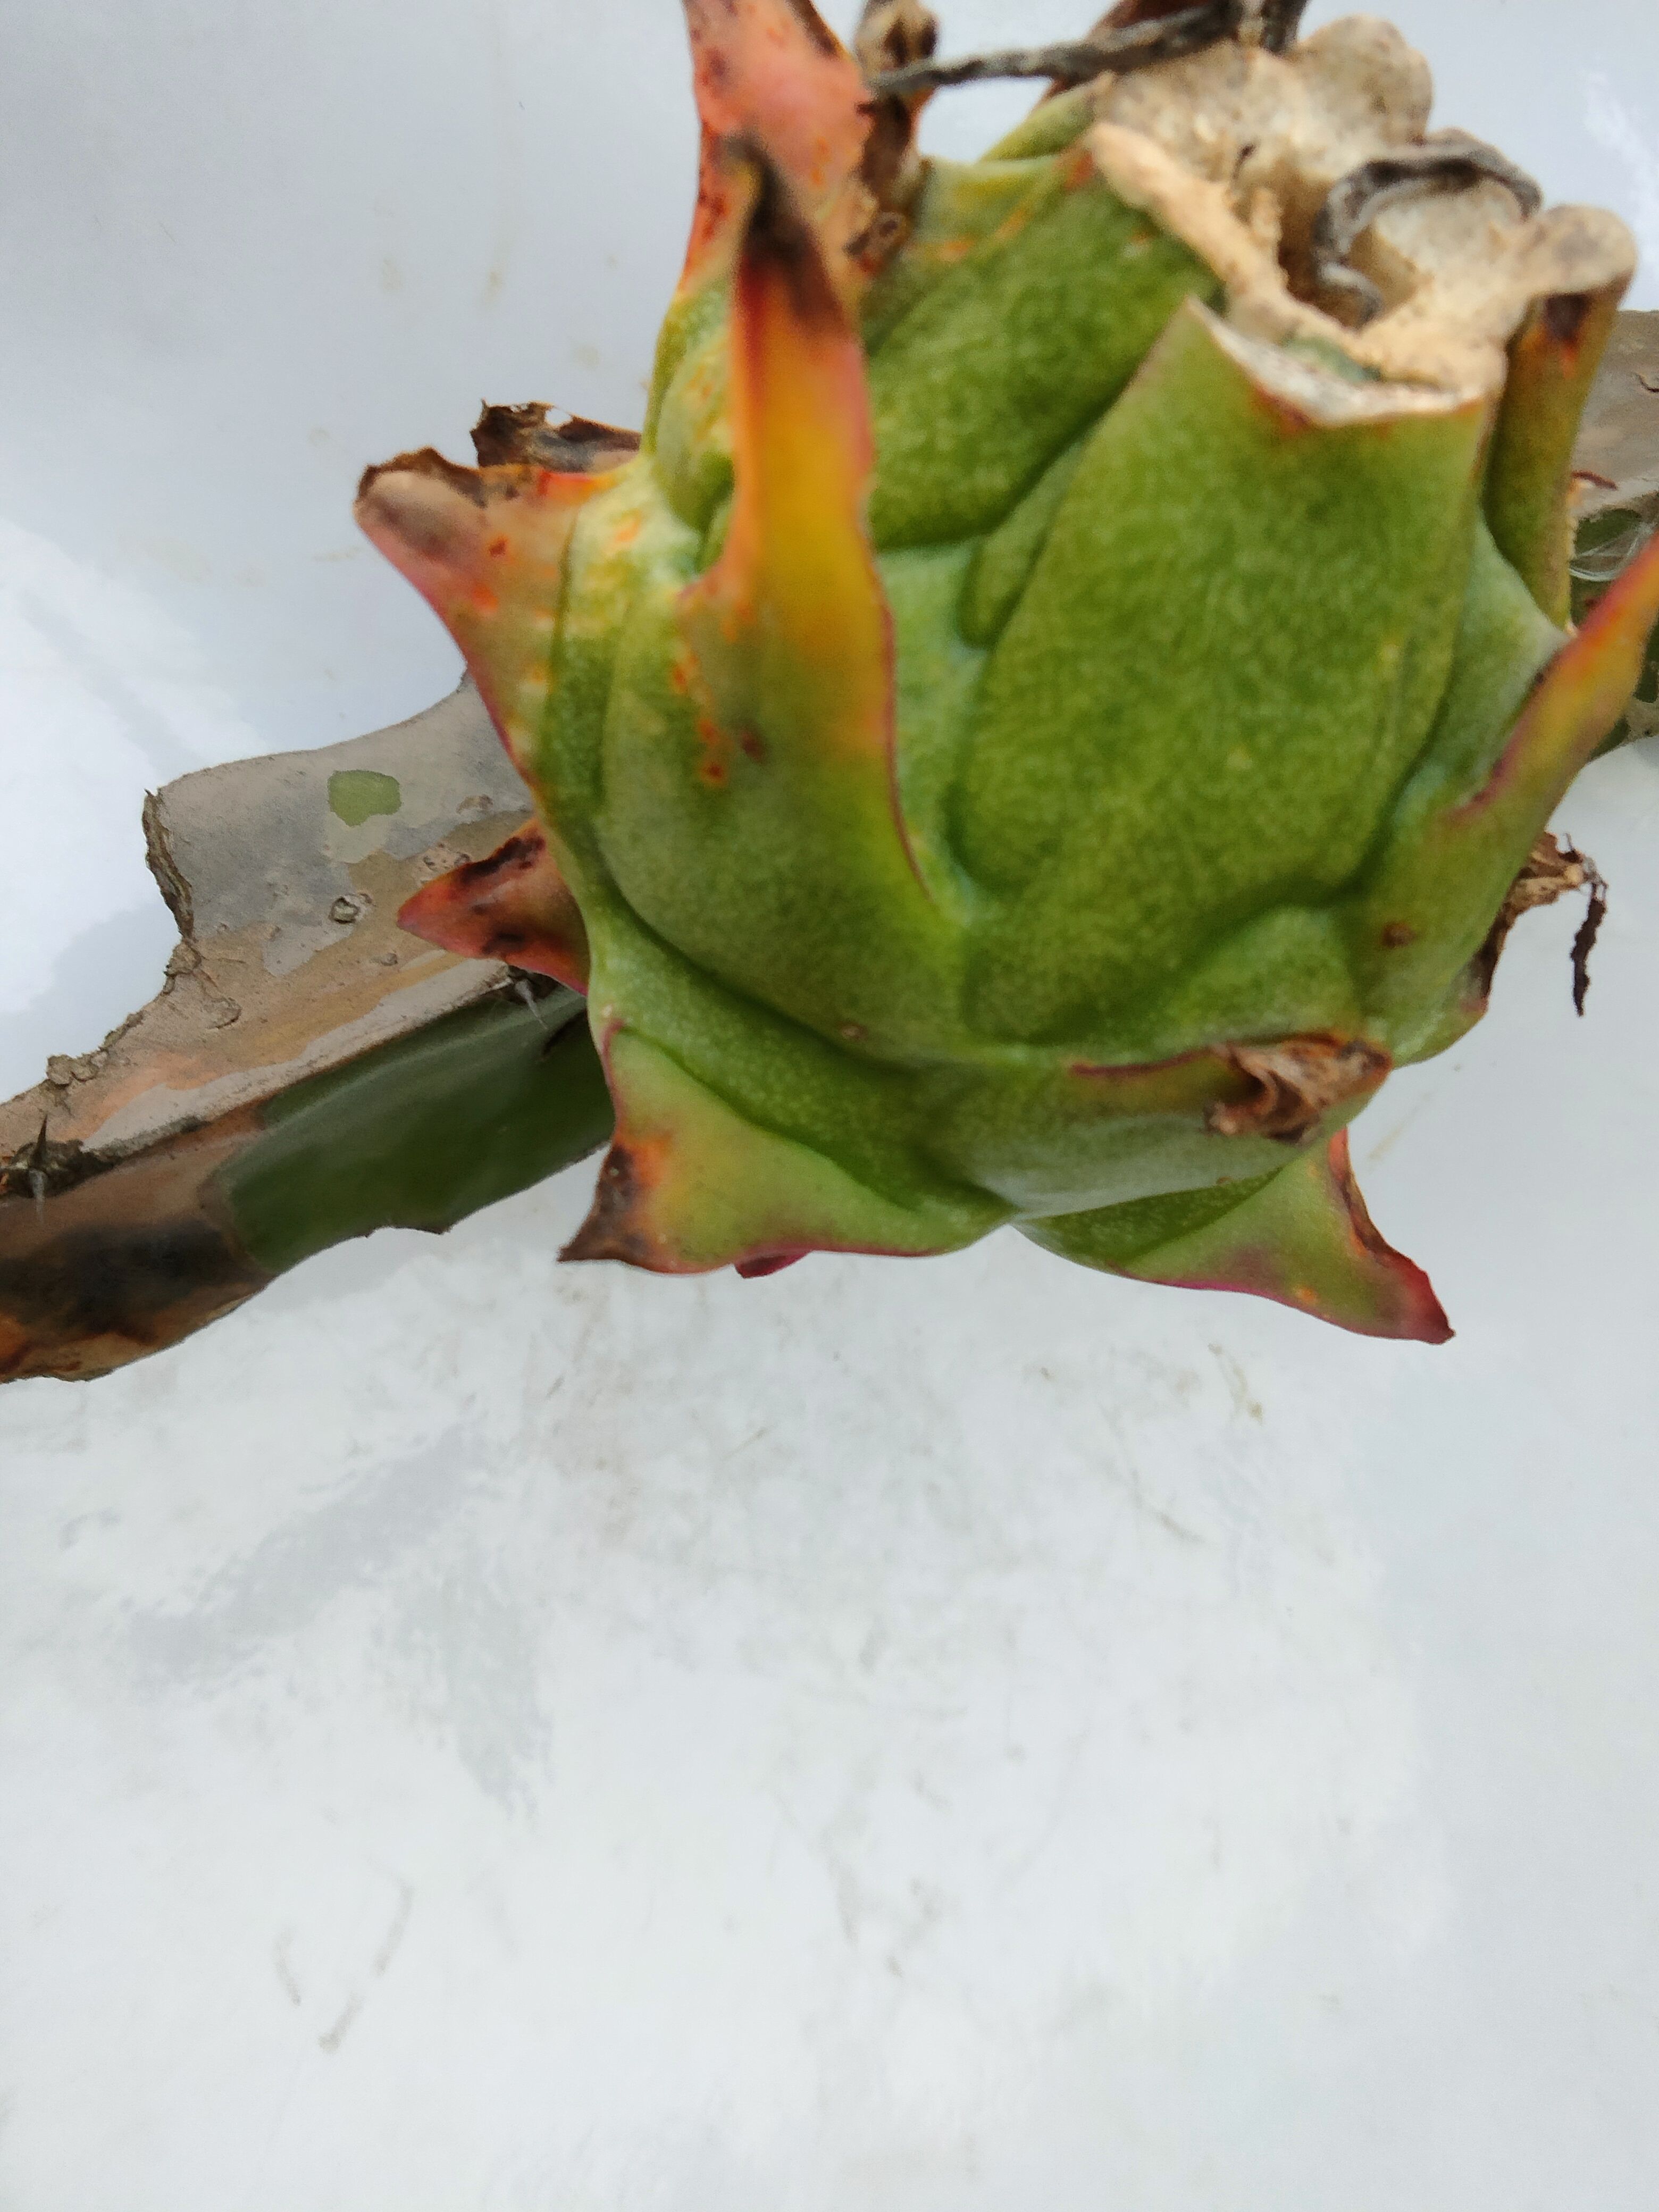
Label: Bad fruit